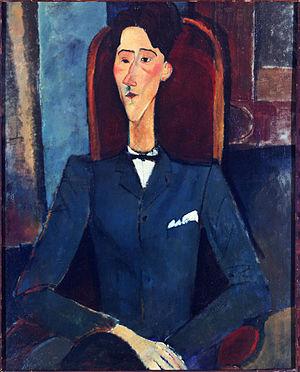
Amedeo Clemente Modigliani, né le 12 juillet 1884 à Livourne et mort le 24 janvier 1920 à Paris, est un peintre et sculpteur italien rattaché à l'École de Paris.